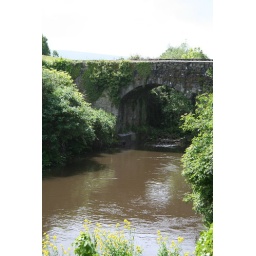
127/365 the bridge near my house